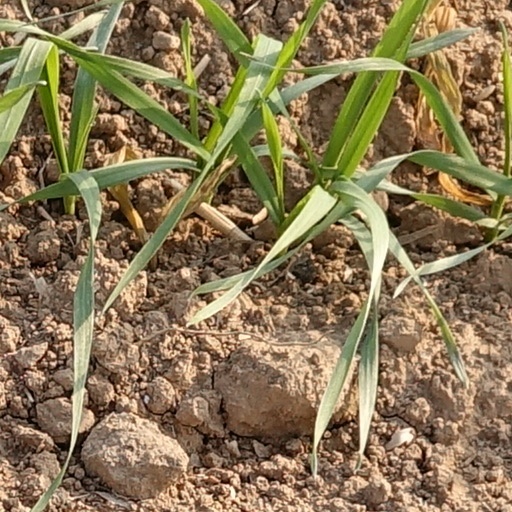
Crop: wheat